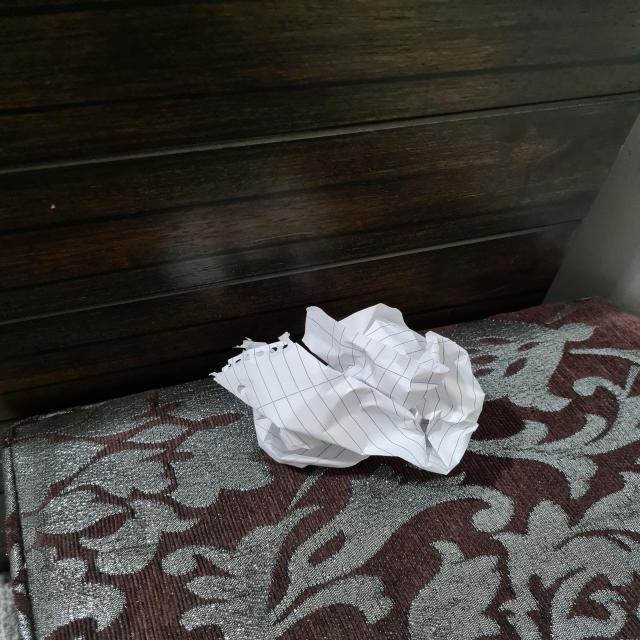
Label: tissues